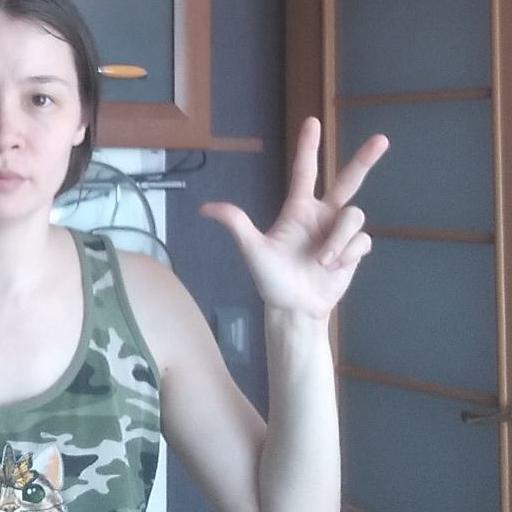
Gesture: three2